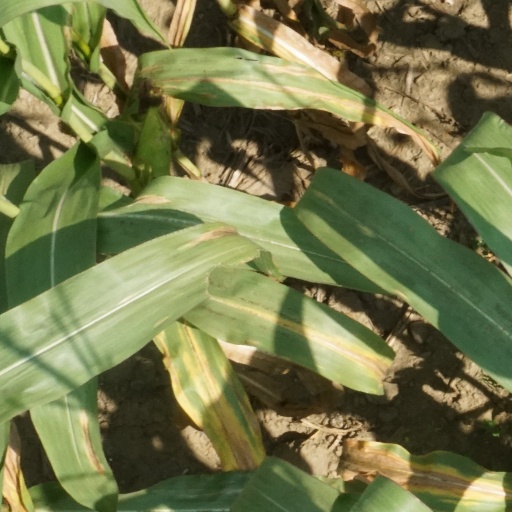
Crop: maize; corn